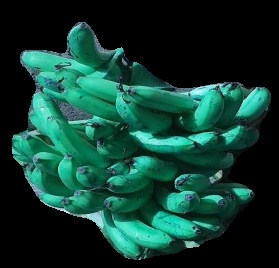
Variety: pachbale
Grade: grade3